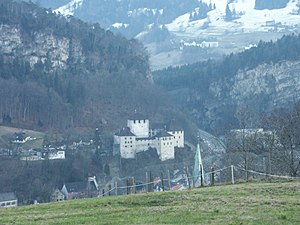
Feldkirch (Østrig) / Kultur og seværdigheder / Bygninger / Slotte og paladser
Schattenburg
Feldkirch-Schattenburg
Feldkirch er en middelalderlig by i den vestøstrigske delstat Vorarlberg ved grænsen til Schweiz og Liechtenstein. Dens befolkning tæller 32.917, og byen er administrativt centrum for kommunen Feldkirch, som er østrigs vestligste kommune. Næstefter Dornbirn er det den største by i Vorarlberg med hensyn til befolkningsstørrelse med lidt flere indbyggere end Bregenz.